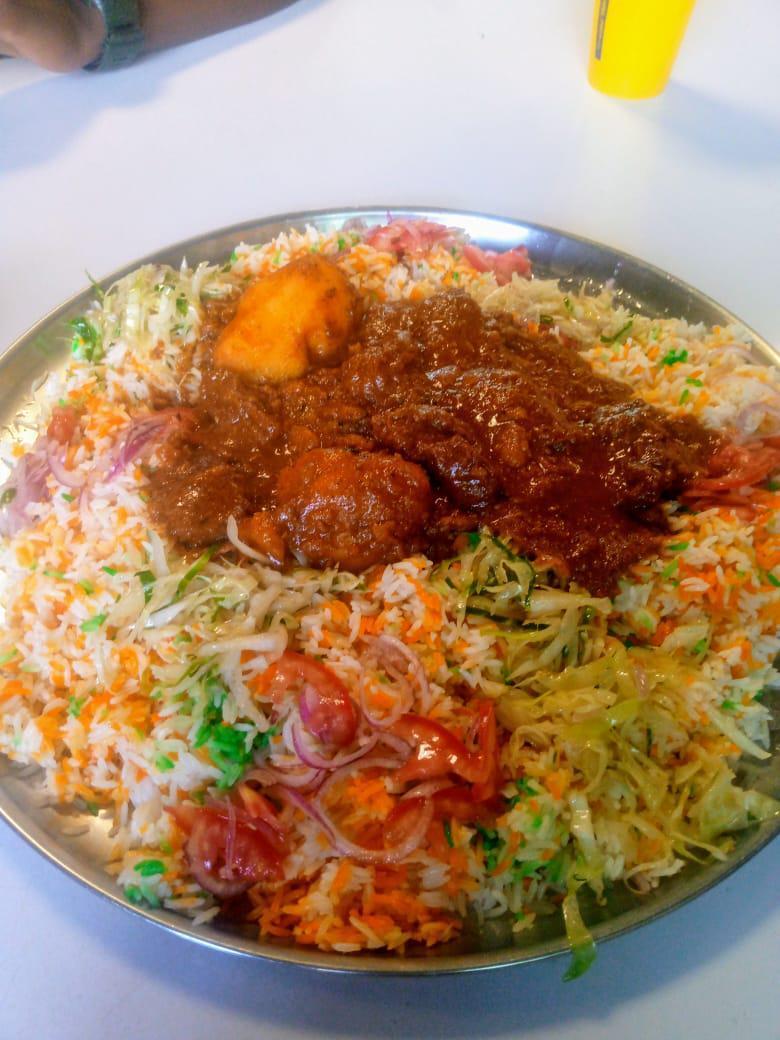
Biriani ipo kwenye sinia. Imewekwa rojo la nyama, viazi, kabichi nyeupe, kachumbari na chakula kipo tayari.